Question: Please indicate a possible affordance area of the knife that can be used for cutting
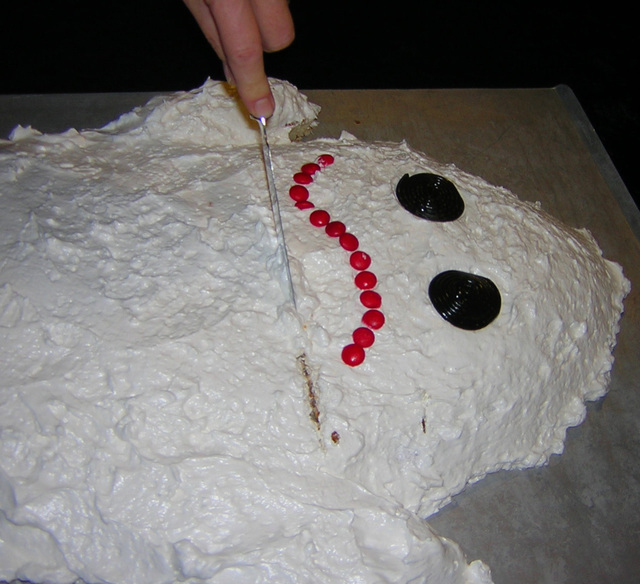
Answer: [237.5, 100.5, 299.5, 325.5]